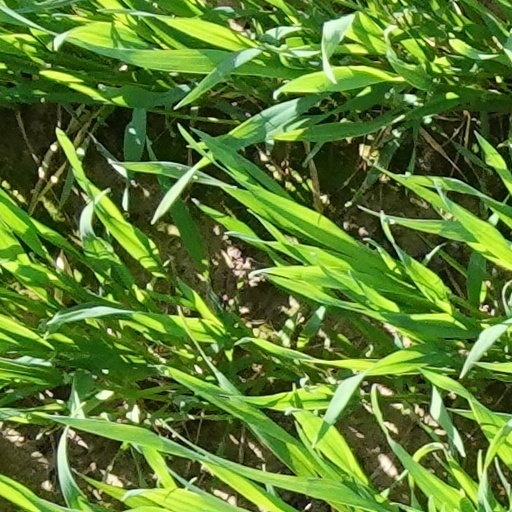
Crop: wheat